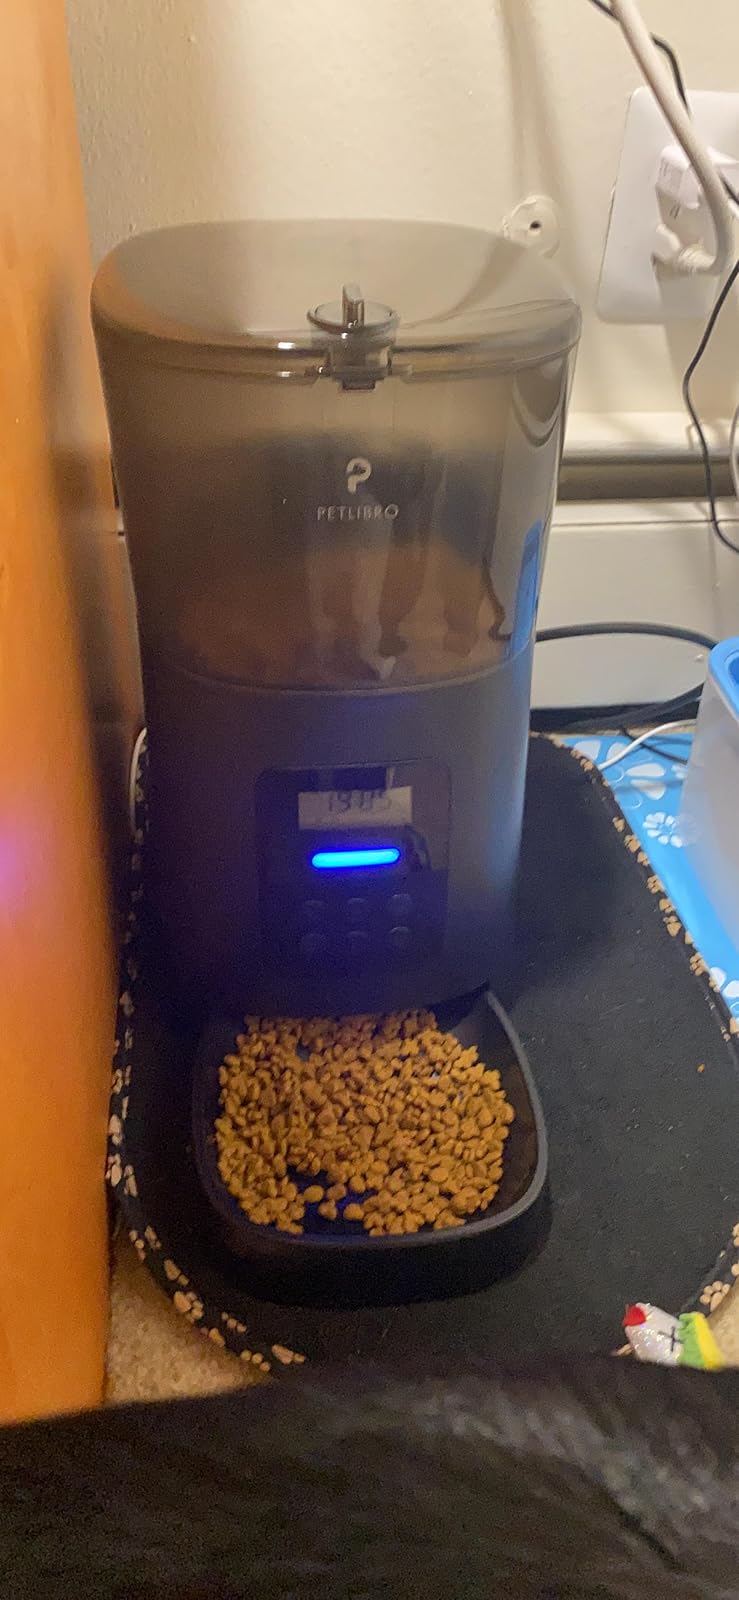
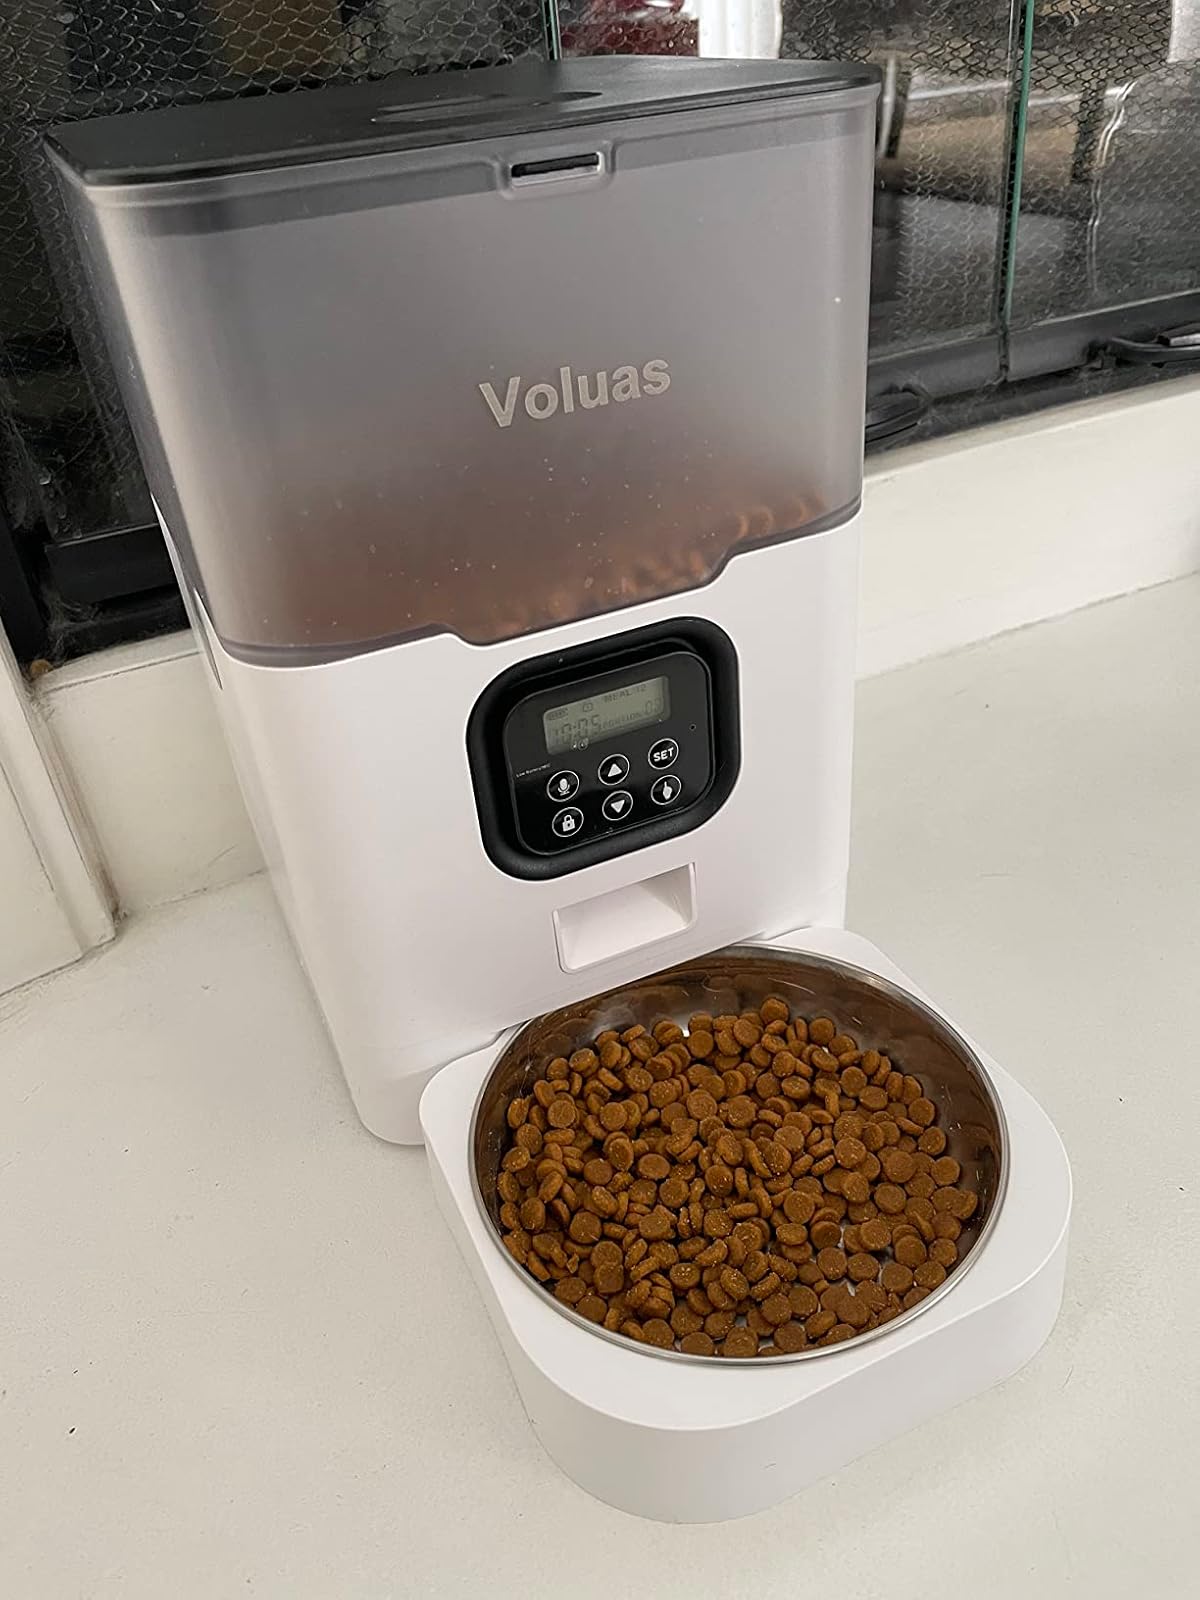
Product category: items_feeder
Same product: no